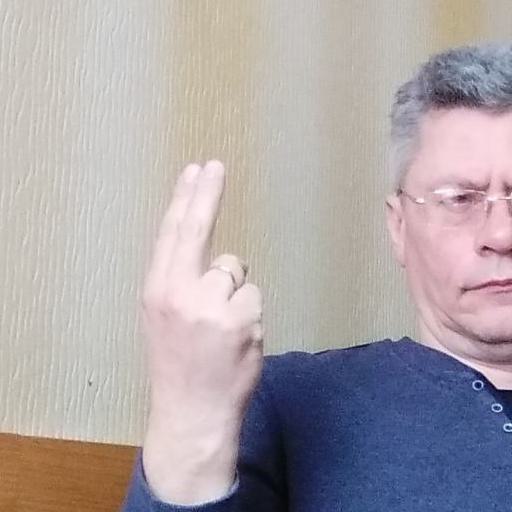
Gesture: two_up_inverted